Orion Nebula

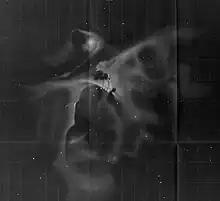
Herschel's drawing of the nebula as seen from the southern hemisphere as part of his survey of the visible heavens, 1835.

John Herschel conducted the first survey of the nebula as seen from the southern hemisphere in the period between 1834 to 1838. The Orion Nebula was observed and charted as part of Herschel's survey of the whole surface of the visible heavens starting in 1825, the southern hemisphere observations conducted from a private 21 ft (6.4 m) telescope in what is today Cape Town, South Africa.